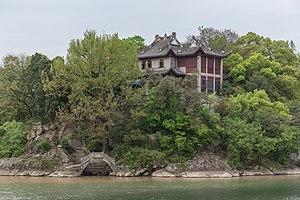
Le district de Fenghua est une subdivision administrative de la province du Zhejiang en Chine. Il est placé sous la juridiction de la ville sous-provinciale de Ningbo.